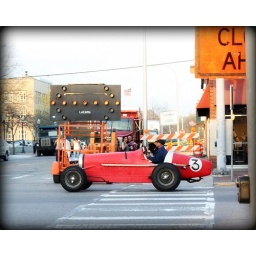
Neat old car and neat big dog in Royal Oak tonight.